College Football Playoff National Championship Trophy

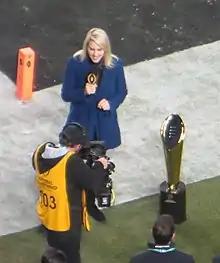
View of the trophy on the sideline during the 2019 National Championship game

The College Football Playoff National Championship Trophy is the trophy awarded to the winner of the College Football Playoff (CFP), the postseason tournament in American college football that determines a national champion for the NCAA Division I Football Bowl Subdivision (FBS). It is currently held by the Ohio State Buckeyes, who won the 2025 College Football Playoff National Championship to cap the 2024 season.